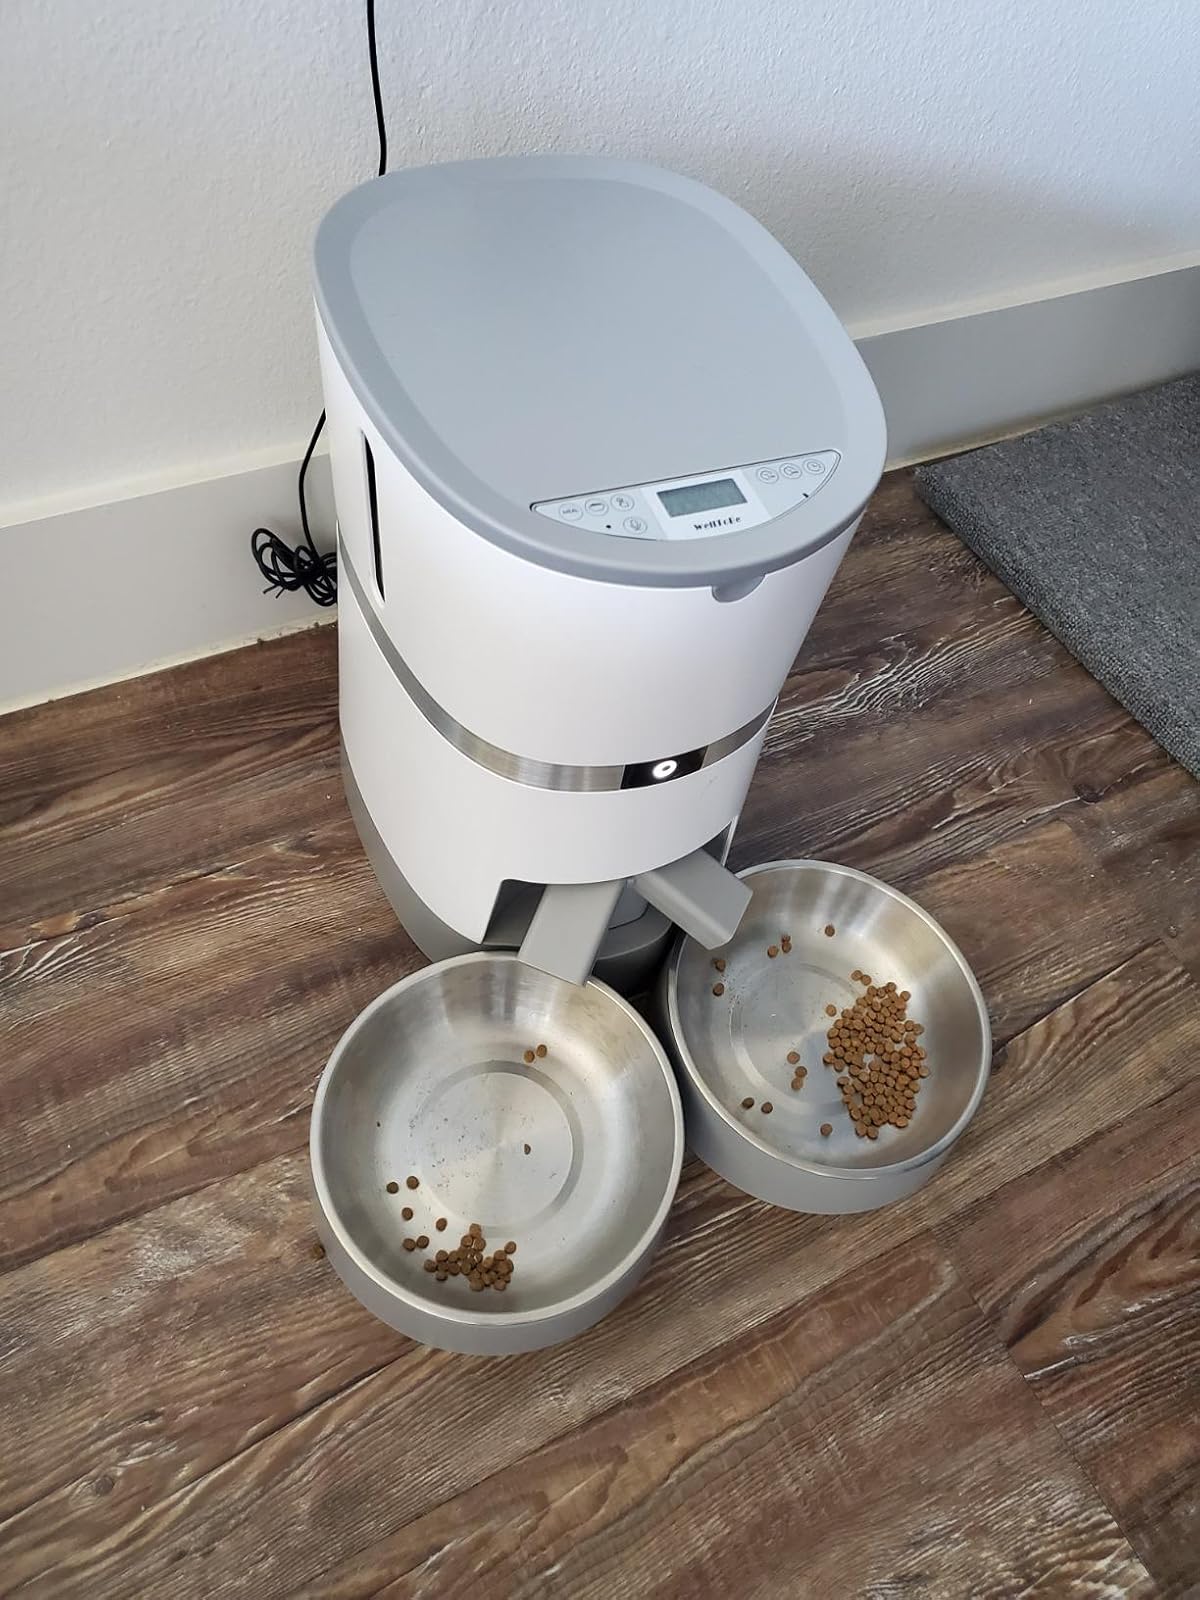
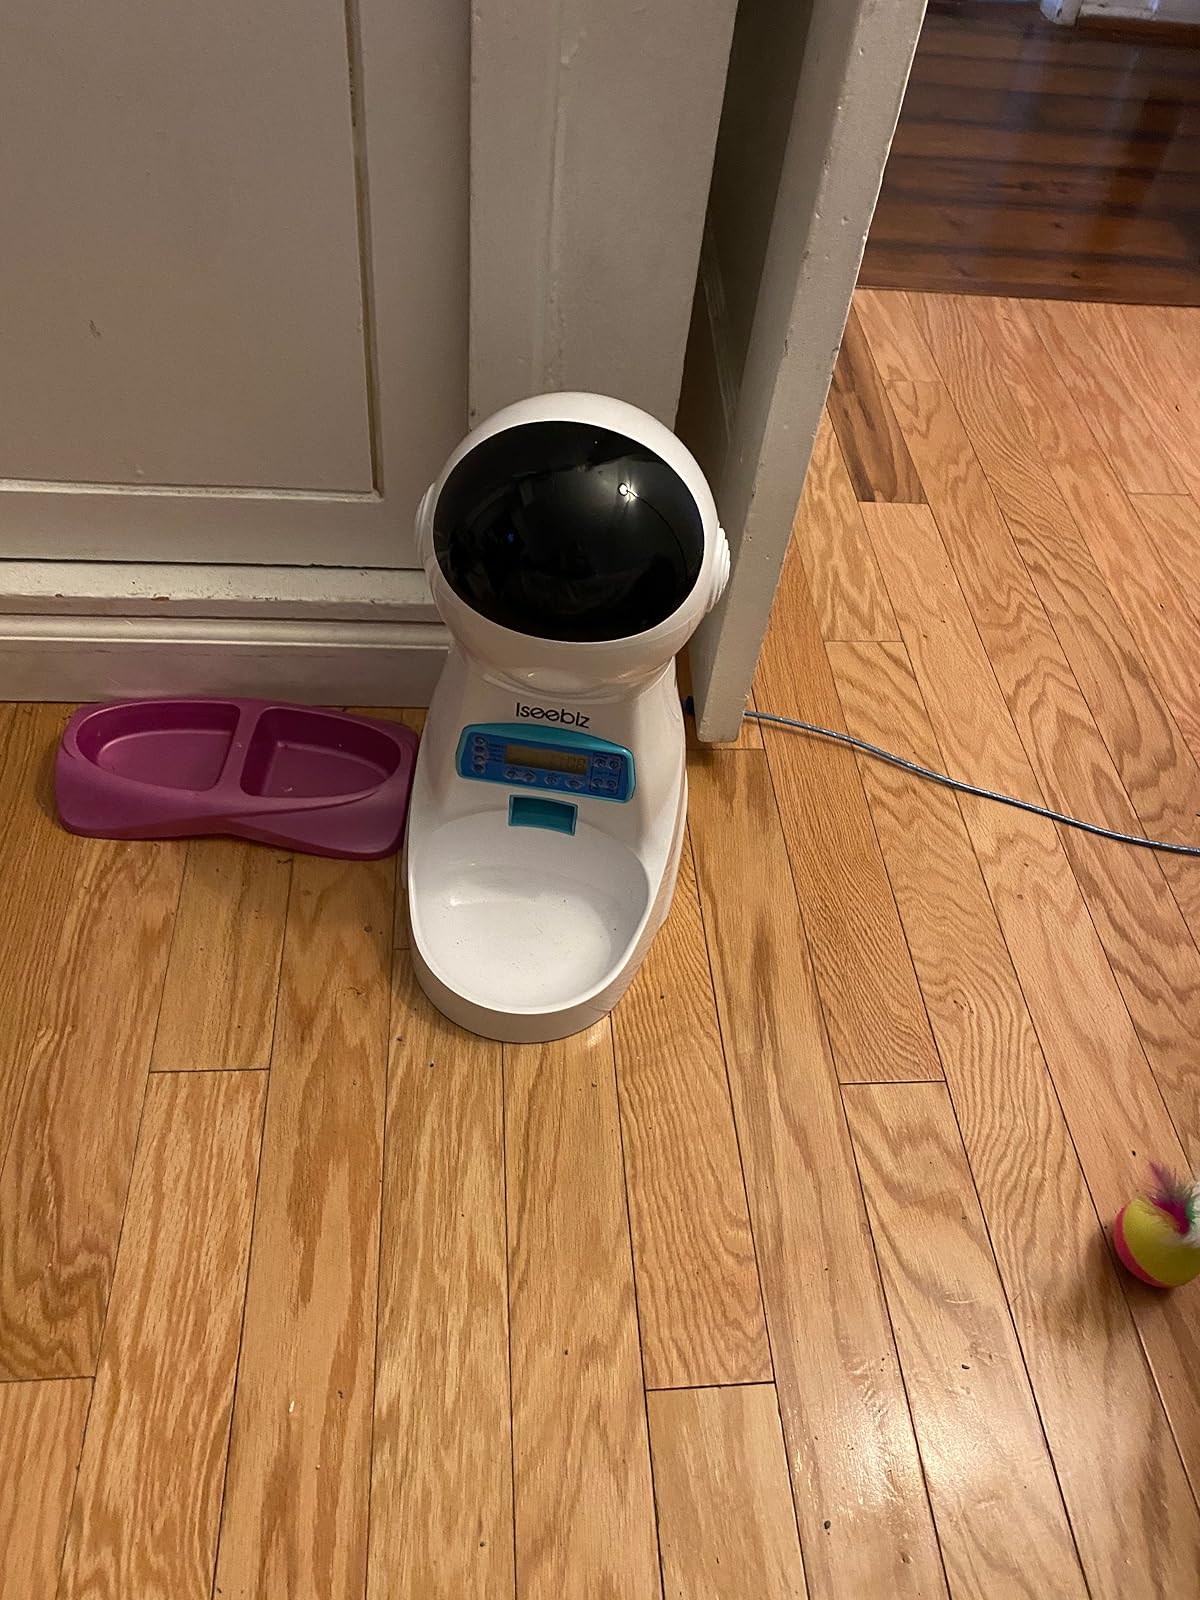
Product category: items_feeder
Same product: no